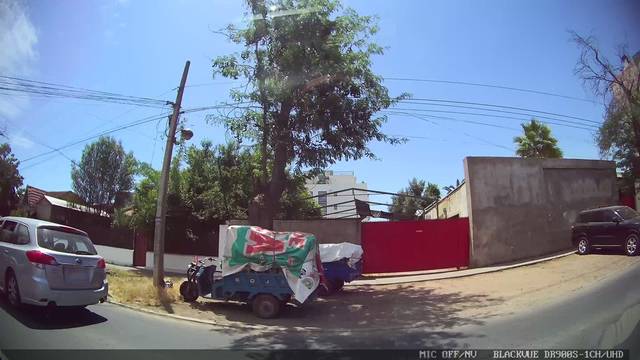
Region: Chile
Coordinates: -33.474, -70.603